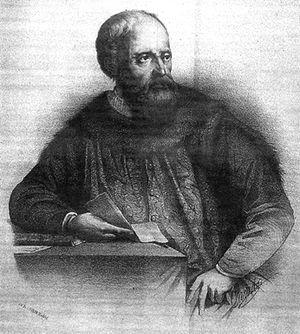
Ruy González de Clavijo est un écrivain, voyageur, historien, explorateur et diplomate espagnol. En 1403, il est envoyé comme ambassadeur par Henri III de Castille à la cour de Tamerlan, chef de l’Empire timouride, dans le but de former une alliance contre les Turcs ottomans, et revient en 1406. Il est principalement connu pour les notes du récit de son voyage, publiées officiellement en espagnol en 1582 sous le nom Embajada A Tarmolan puis revisité et publié en anglais en 1859 avec comme titre Narrative of the Embassy of Ruy Gonzales de Clavijo to the Court of Timour at Samarcand. Durant son long voyage, Ruy Gonzales de Clavijo visite Constantinople, Trébizonde, l’Arménie, le Khoraçan, Samarcande et Téhéran. Le récit de son voyage, probablement écrit avec l’aide du moine dominicain Alfonso Paez, est une source d’information précieuse de la fin du Moyen Âge sur les tendances géopolitiques de l’époque, sur la vision du monde sur Constantinople et une riche source d’information sur l’empire Timuride qui s’est effondré quelques années seulement après le voyage de Clavijo.